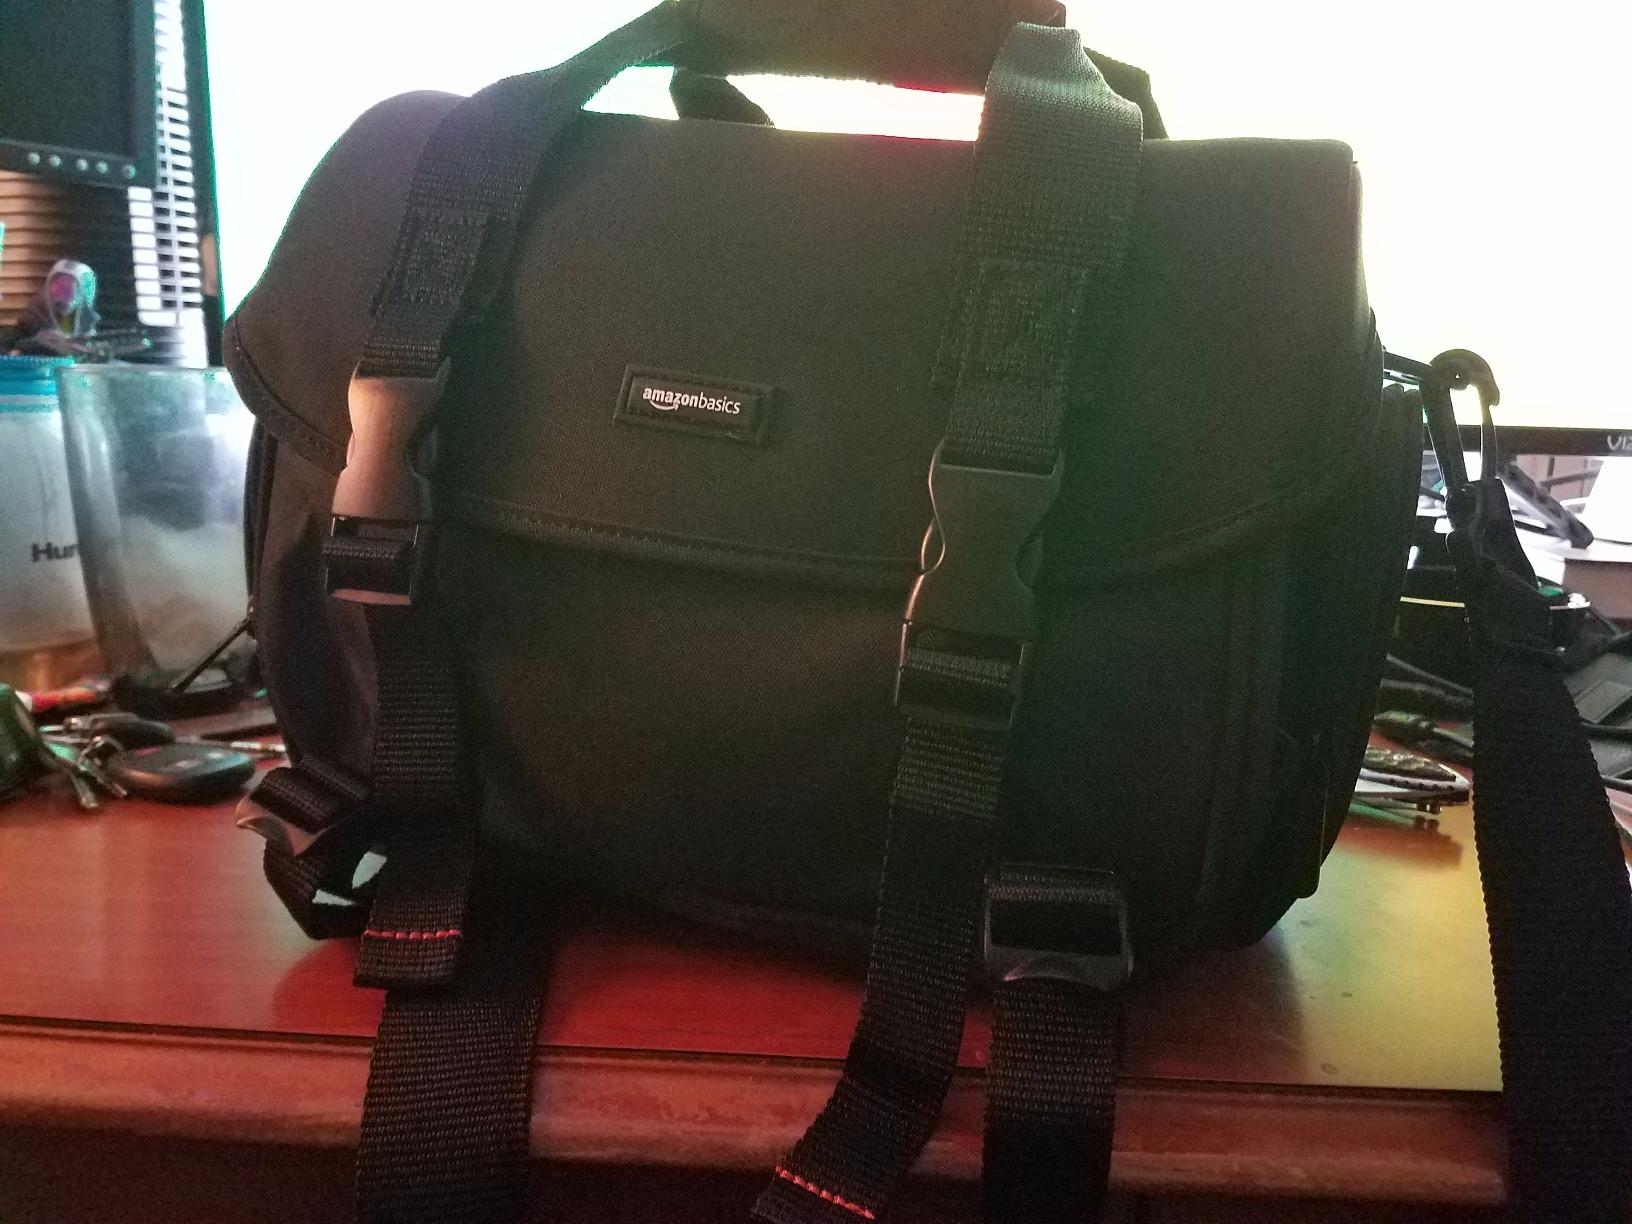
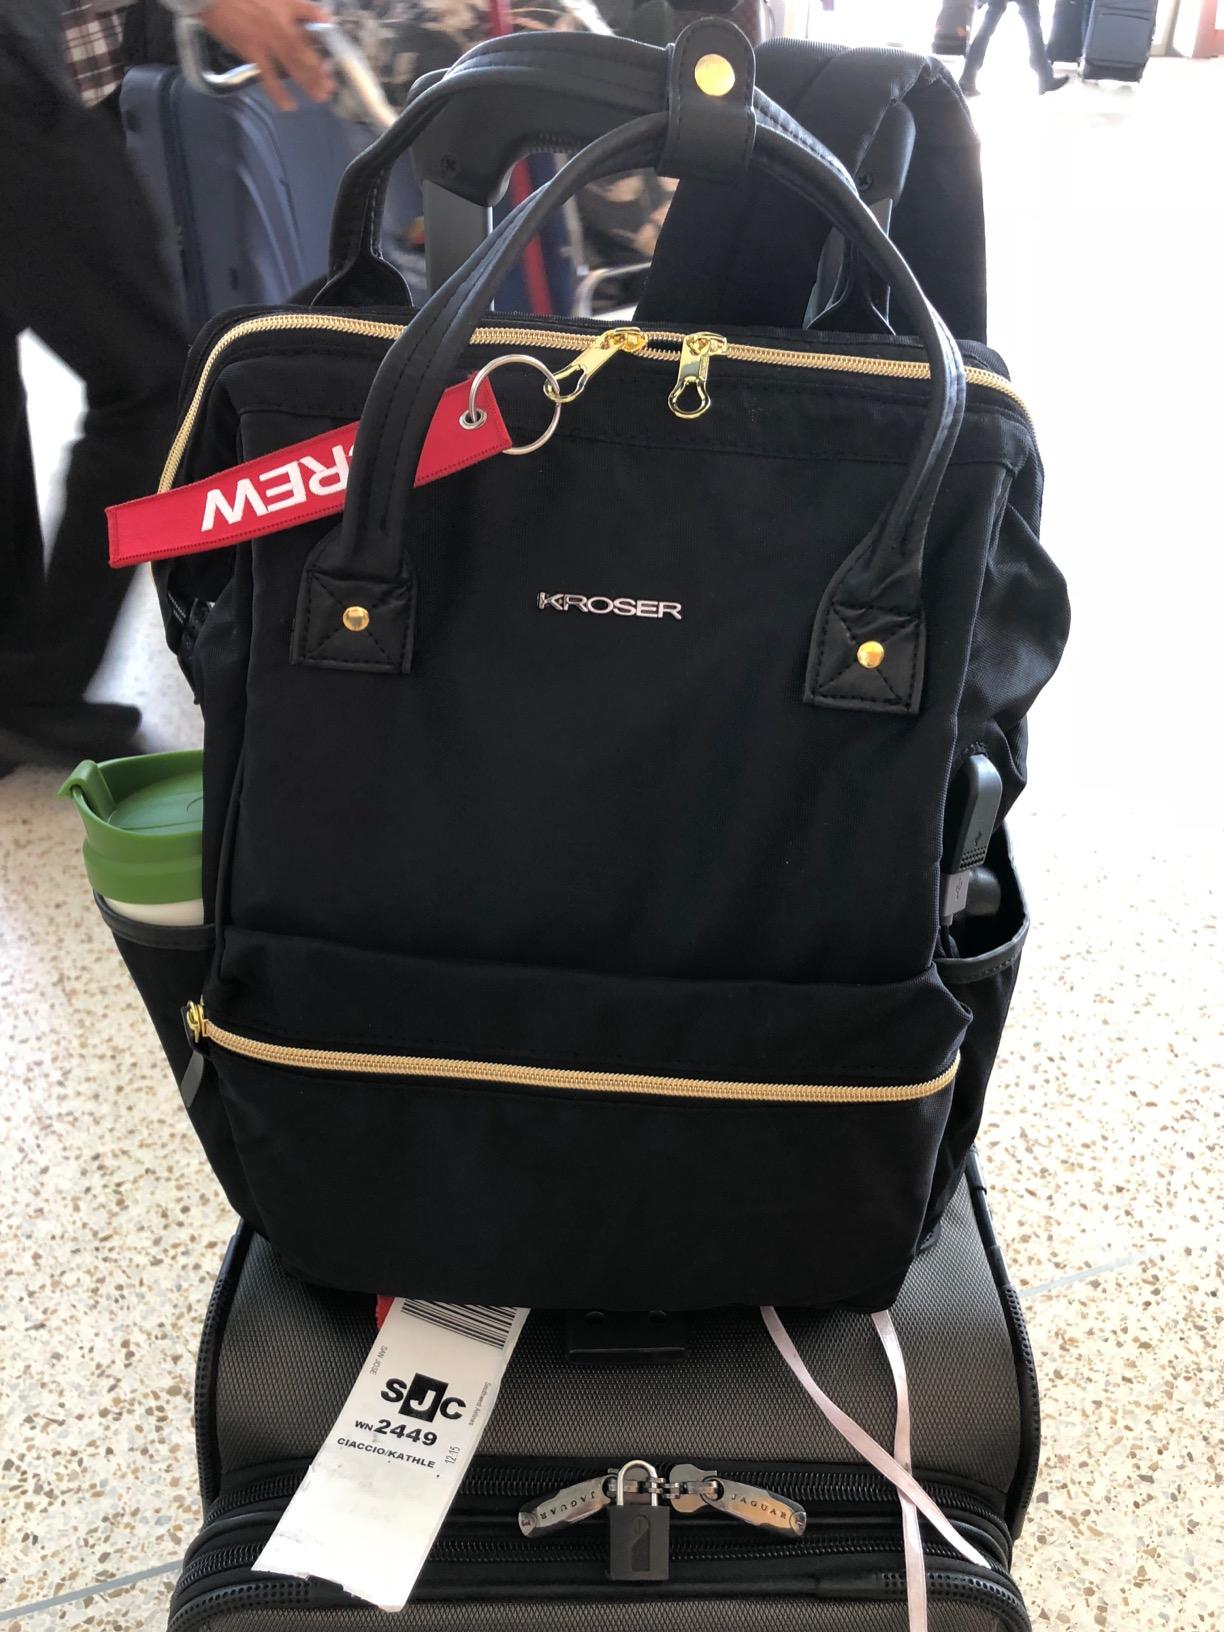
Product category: bag
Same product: no